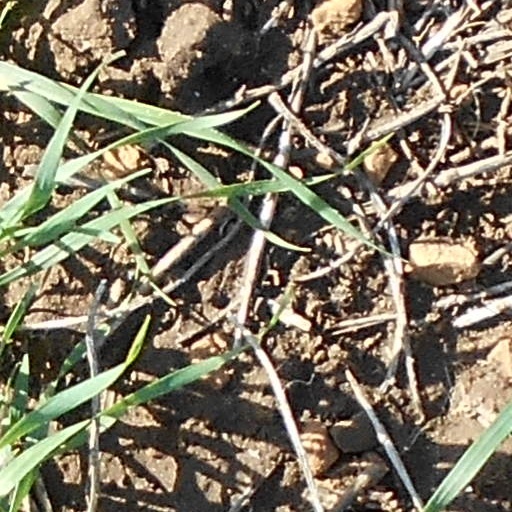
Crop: wheat